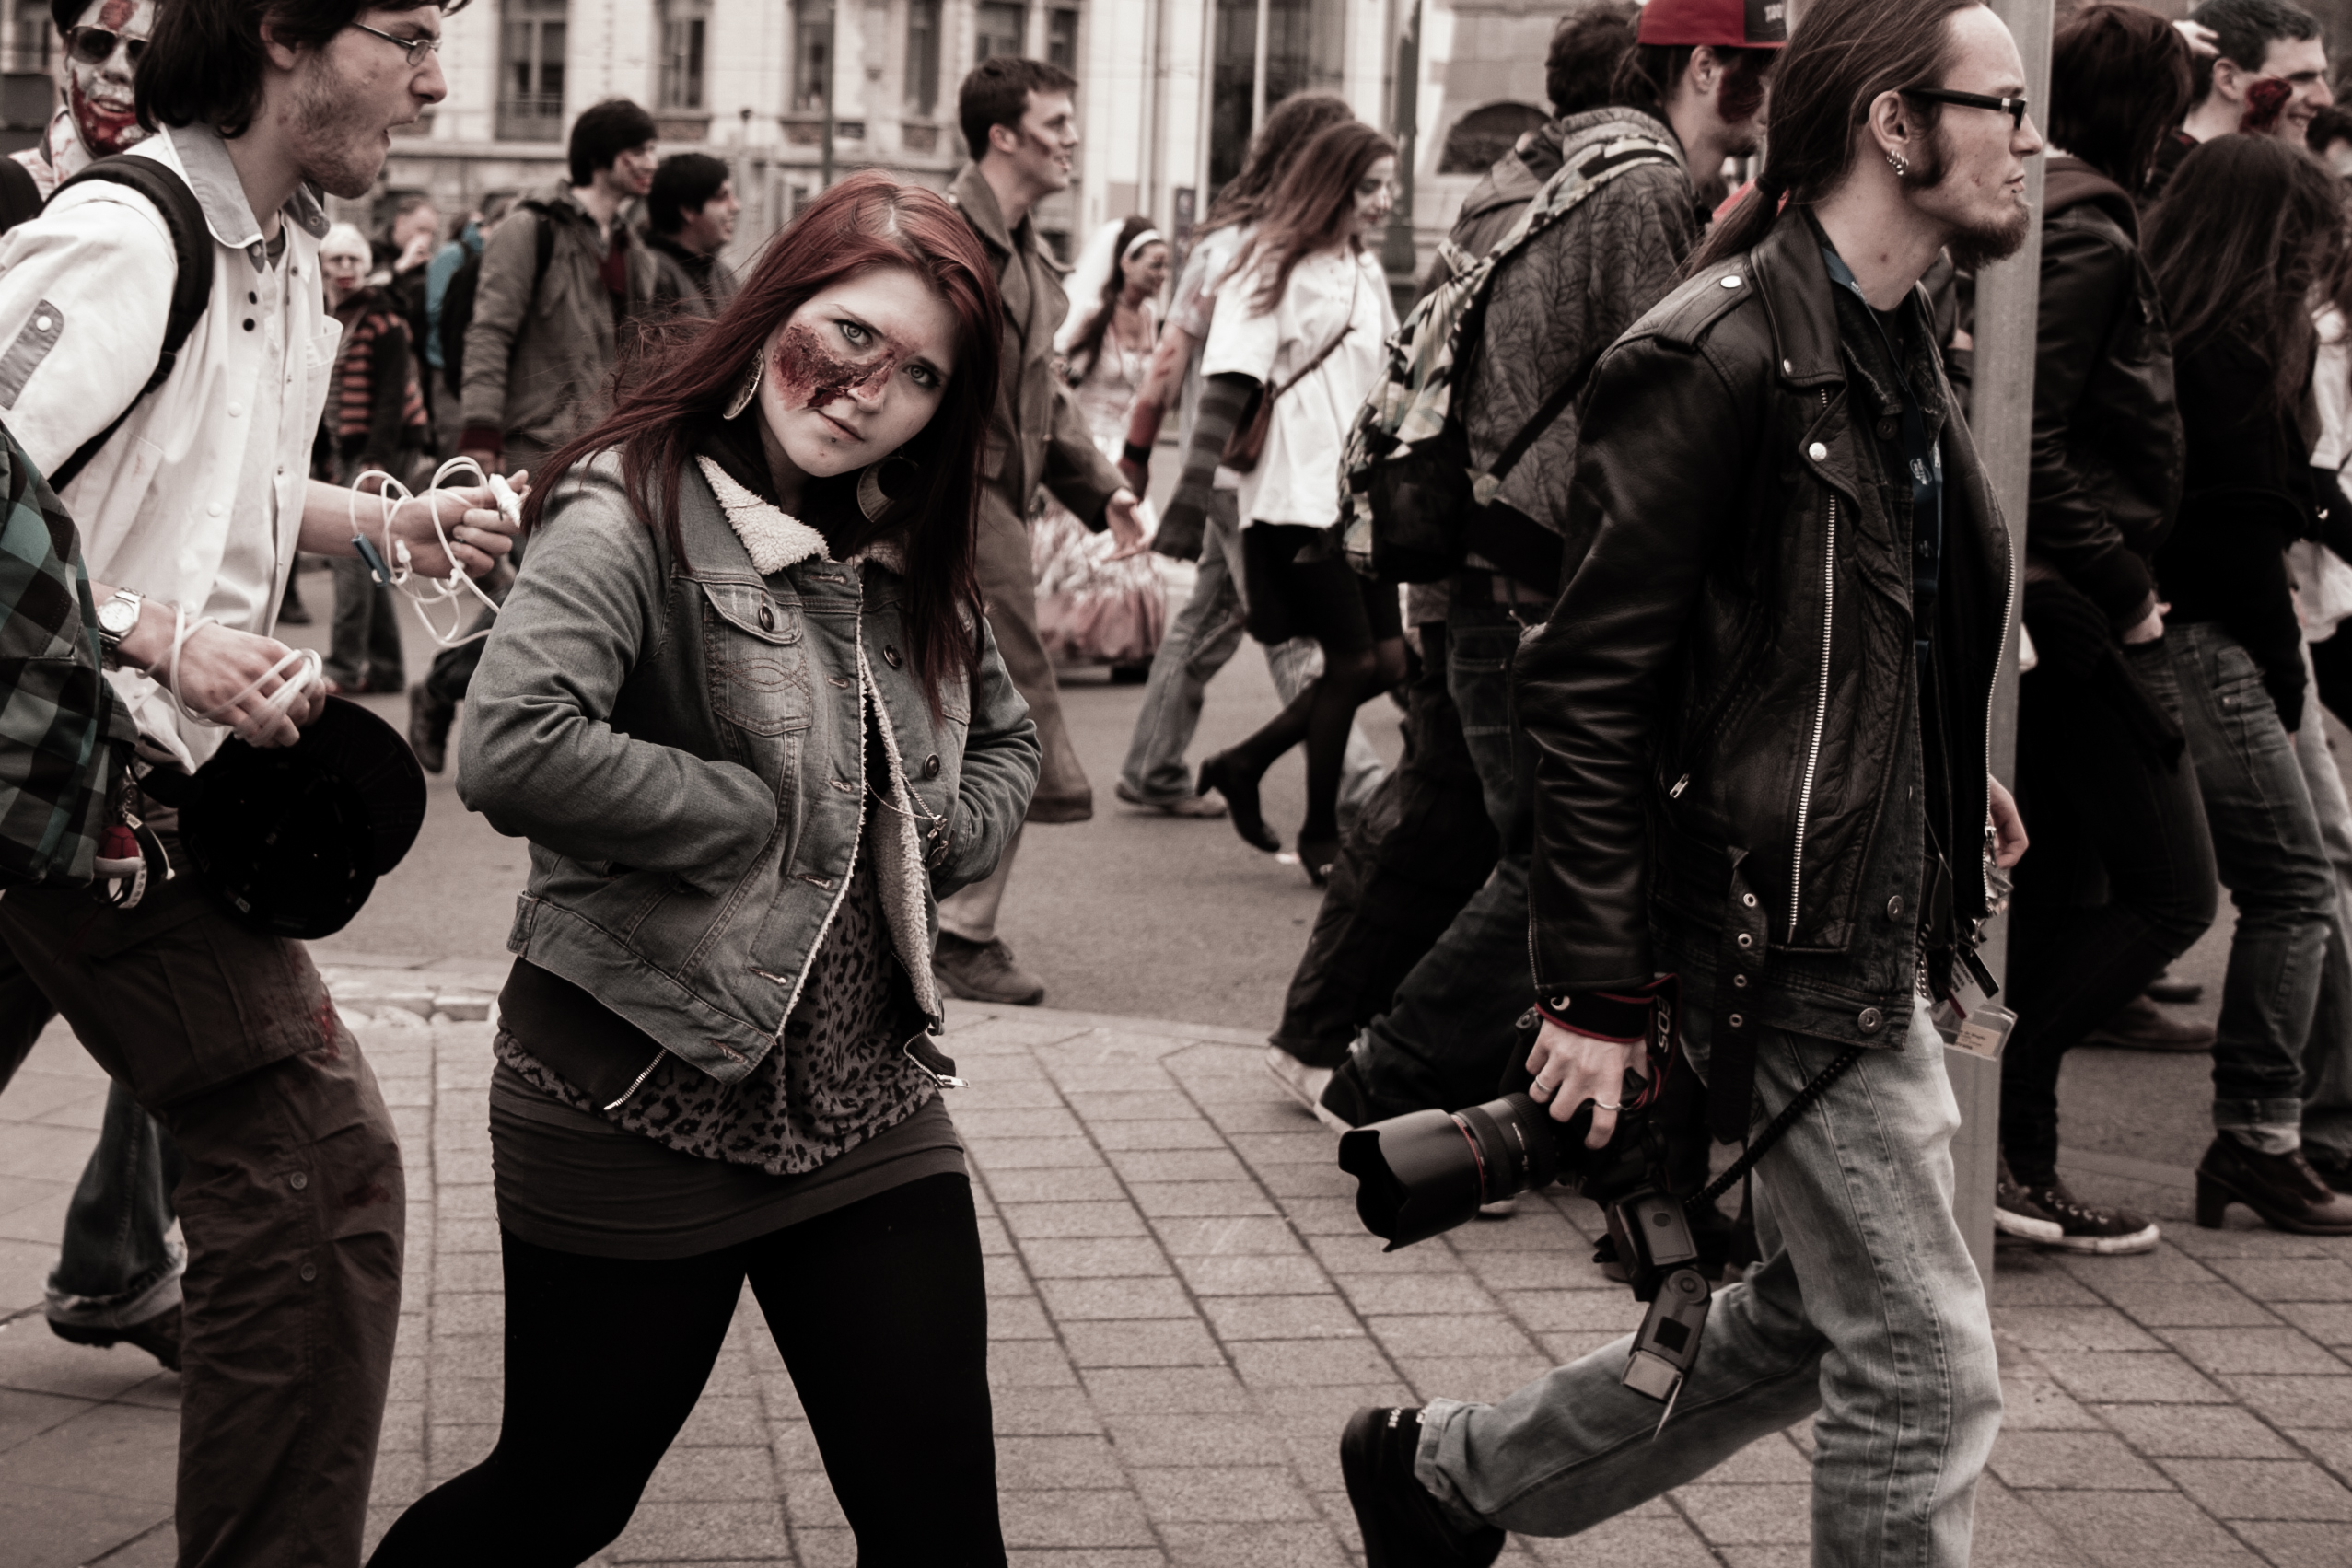
pedestrian, road, street, film, crowd, parade, performance art, festival, brussels, 2012, fantastic, zombie, bifff, internationnal, zombieday, infrastructure, demonstration